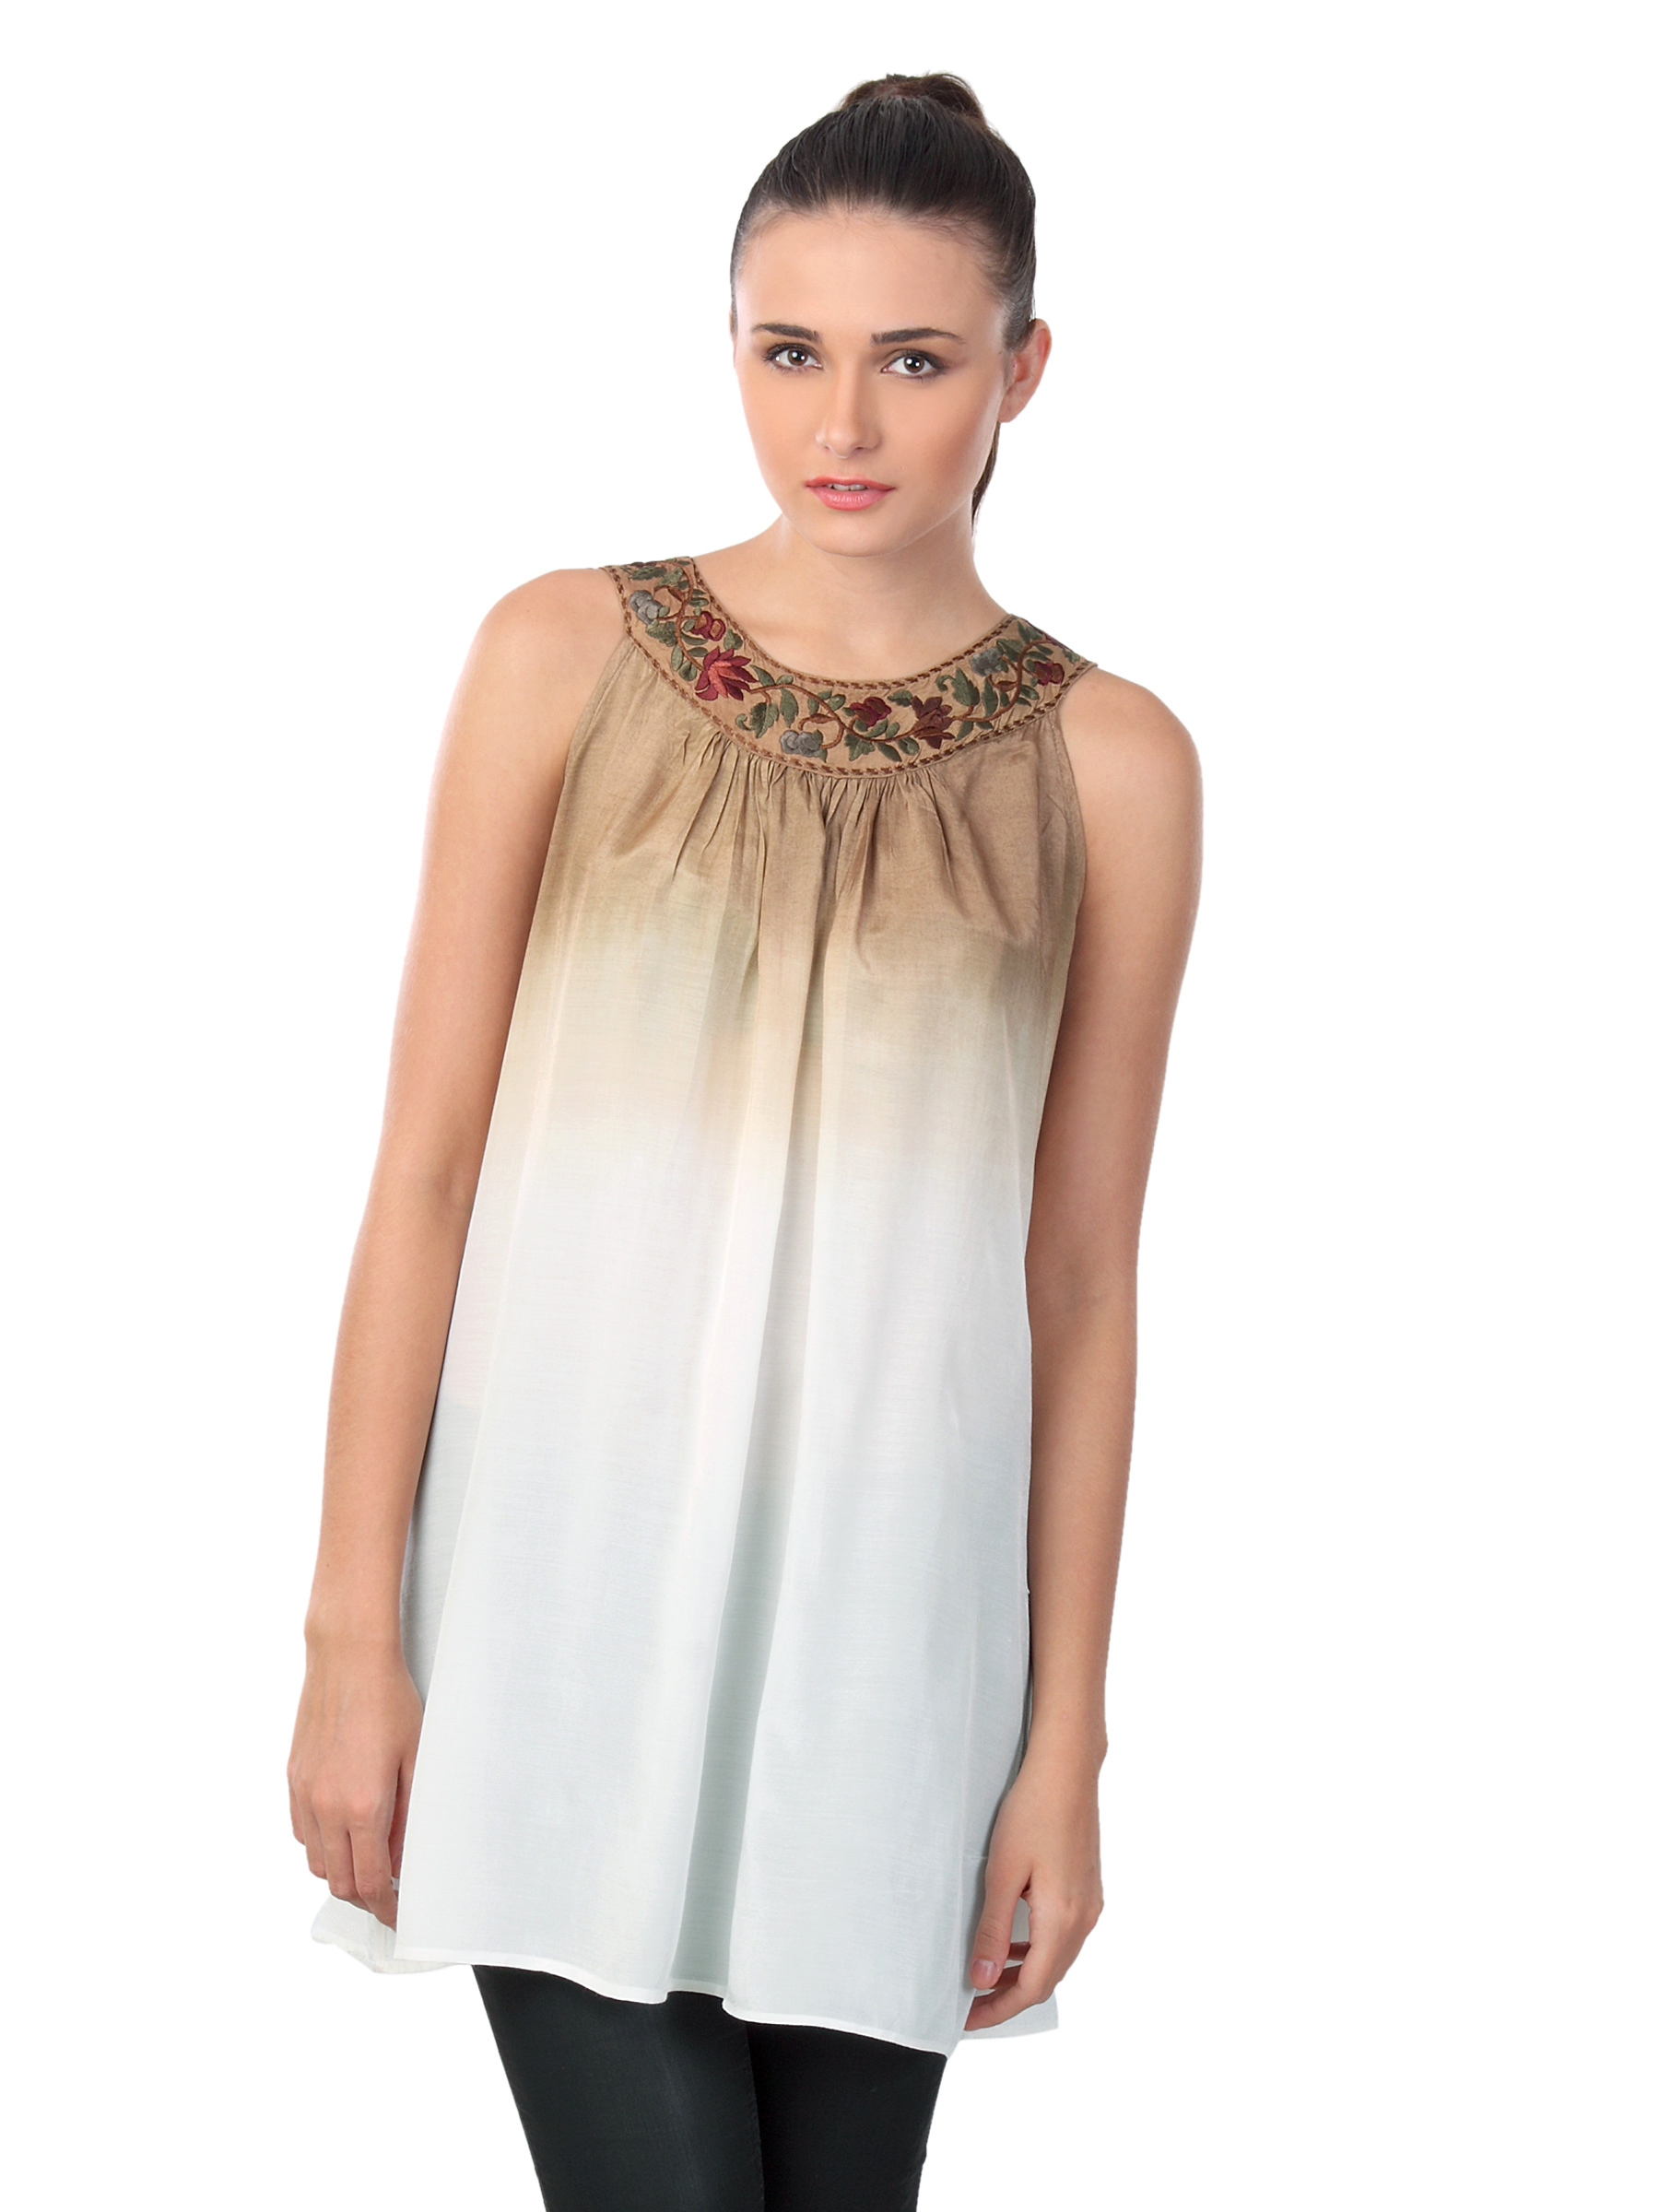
Scullers For Her Gold & White Top
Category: Apparel / Topwear / Tops
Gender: Women
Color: Gold
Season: Summer 2012
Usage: Casual